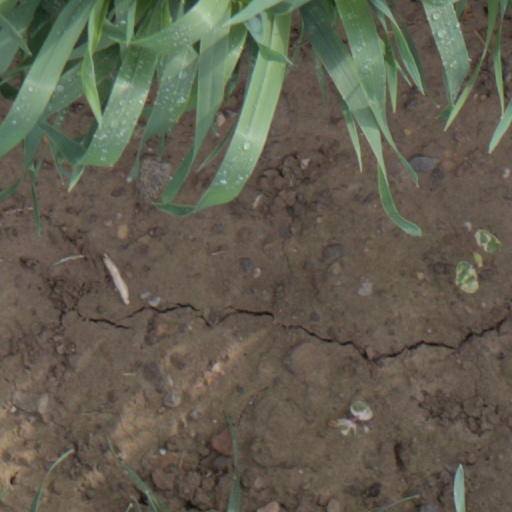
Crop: wheat